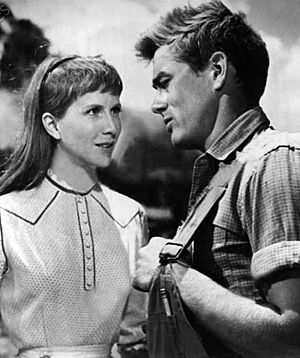
Øst for paradis (film)
Øst for paradis er en film fra 1955 instrueret af Elia Kazan med James Dean i hovedrollen. Filmen er baseret på John Steinbecks roman af samme navn. Filmen, der bygger på sidste fjerdedel af romanen, lancerede James Dean som stjerne, og blev derved central for den nye ungdomskultur, der opstod i 50-erne.